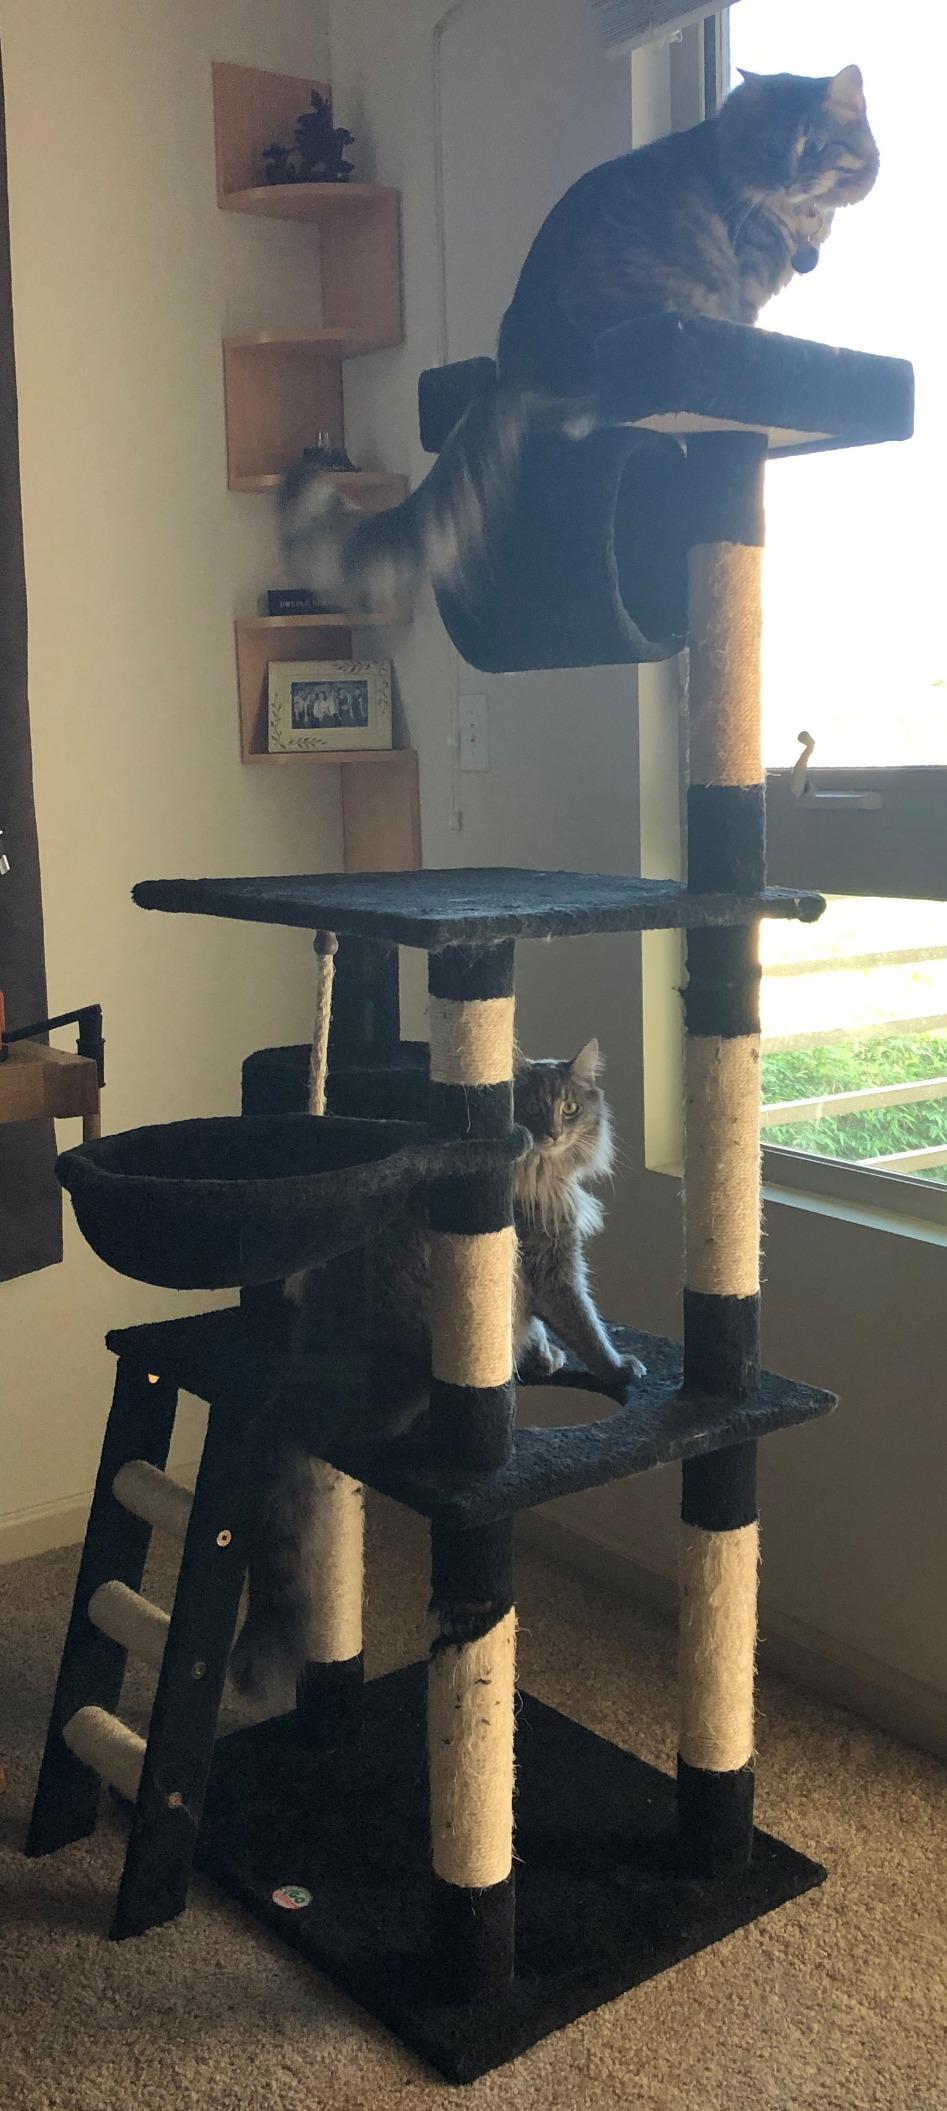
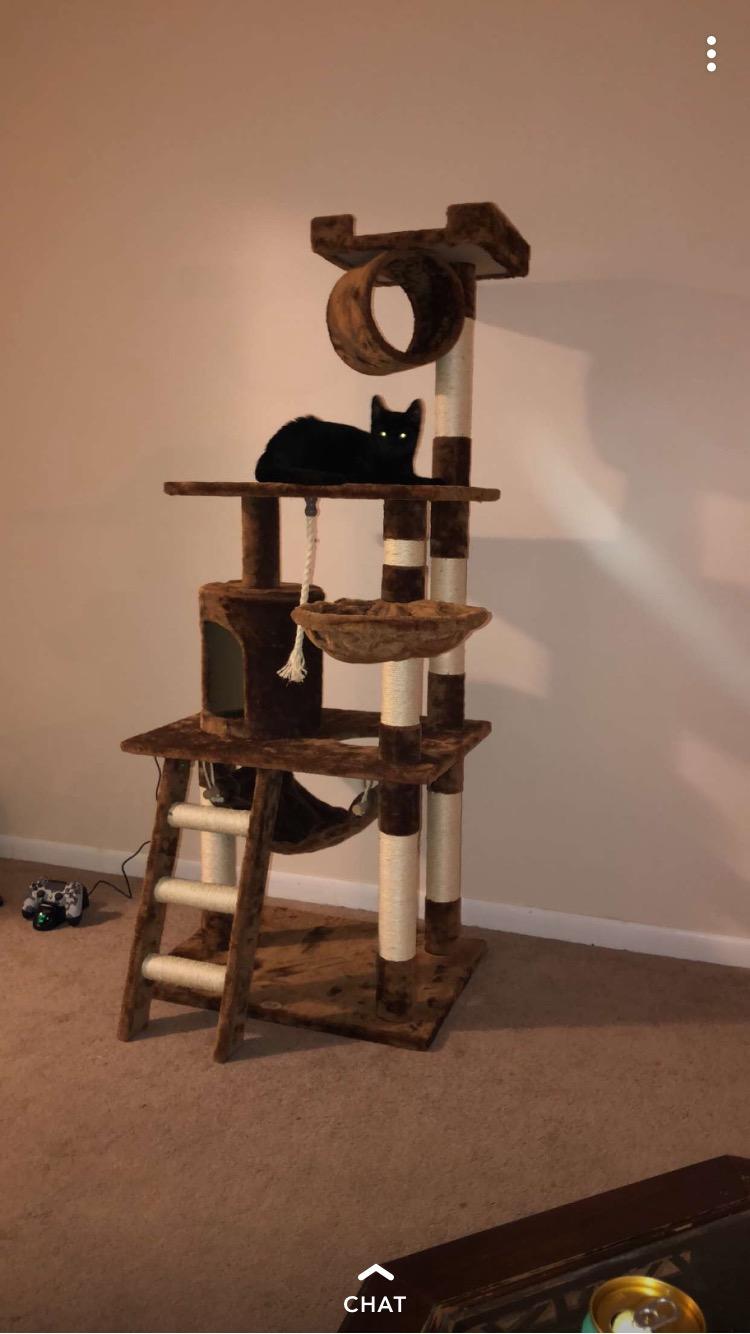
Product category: items_cat tree
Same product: no